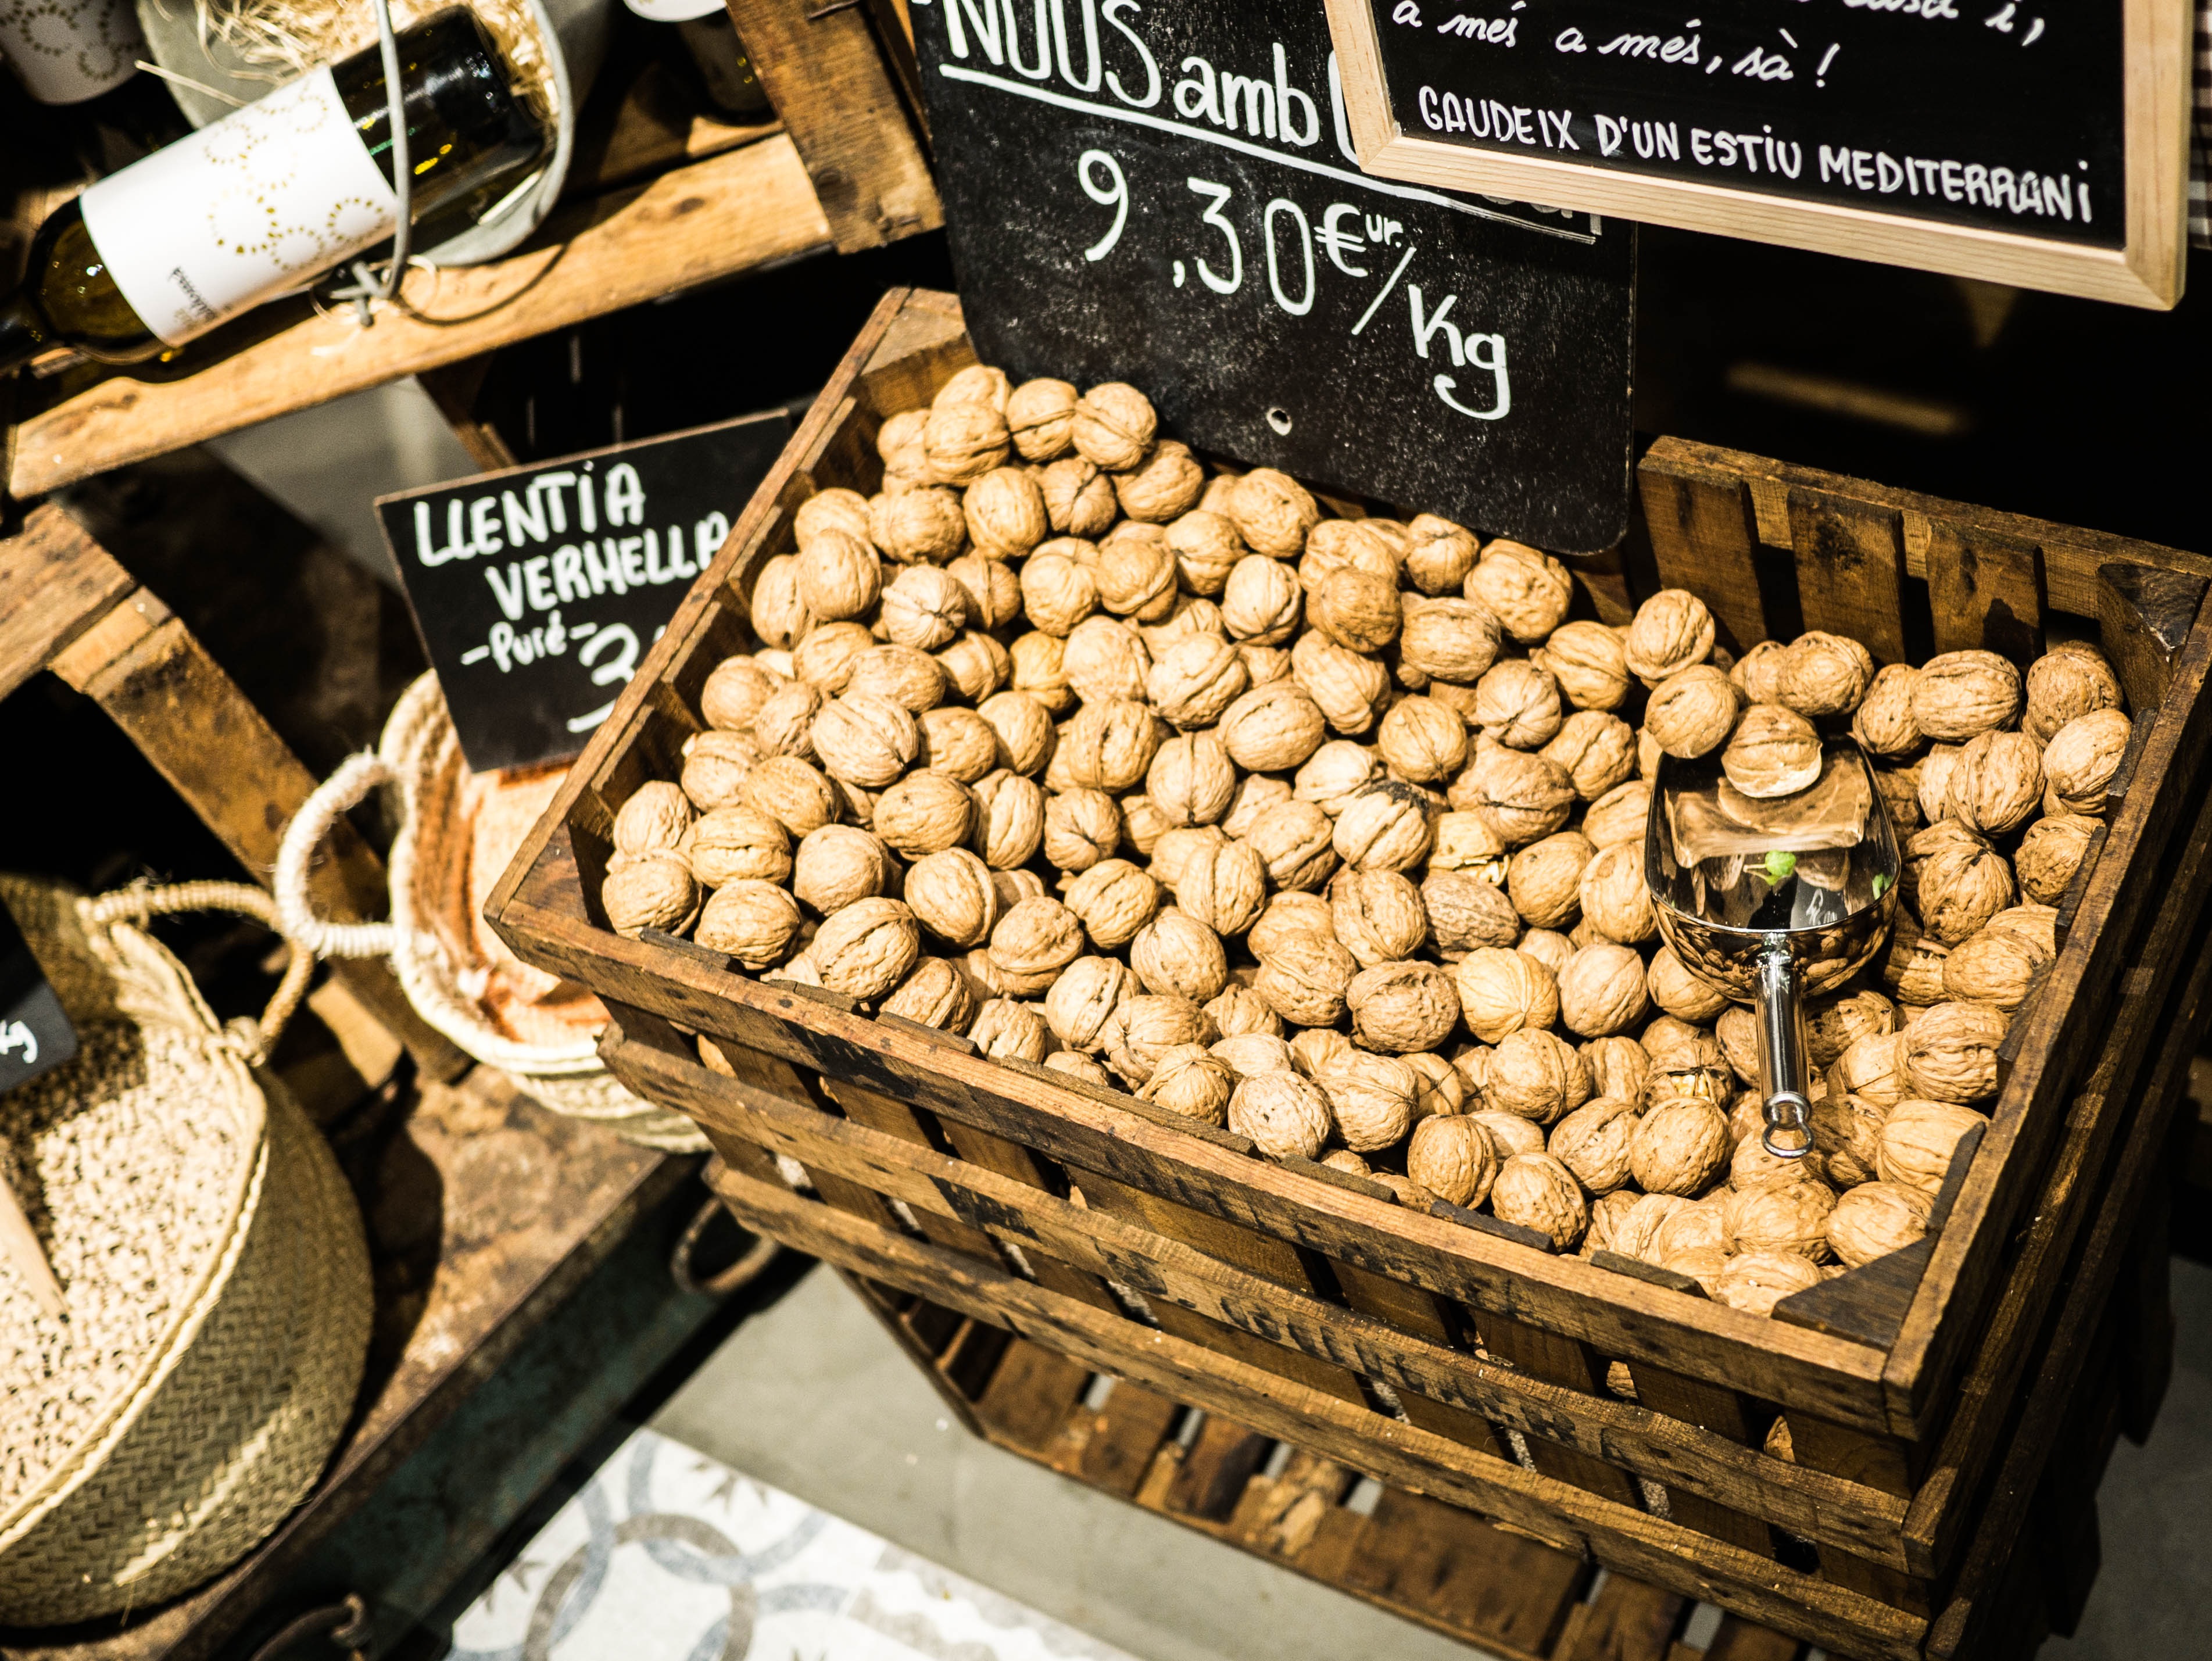
nature, fruit, europe, food, produce, market, marketplace, delicious, barcelona, nuts, vegetables, vegetarian, catalonia, diet, organic, flowering plant, land plant